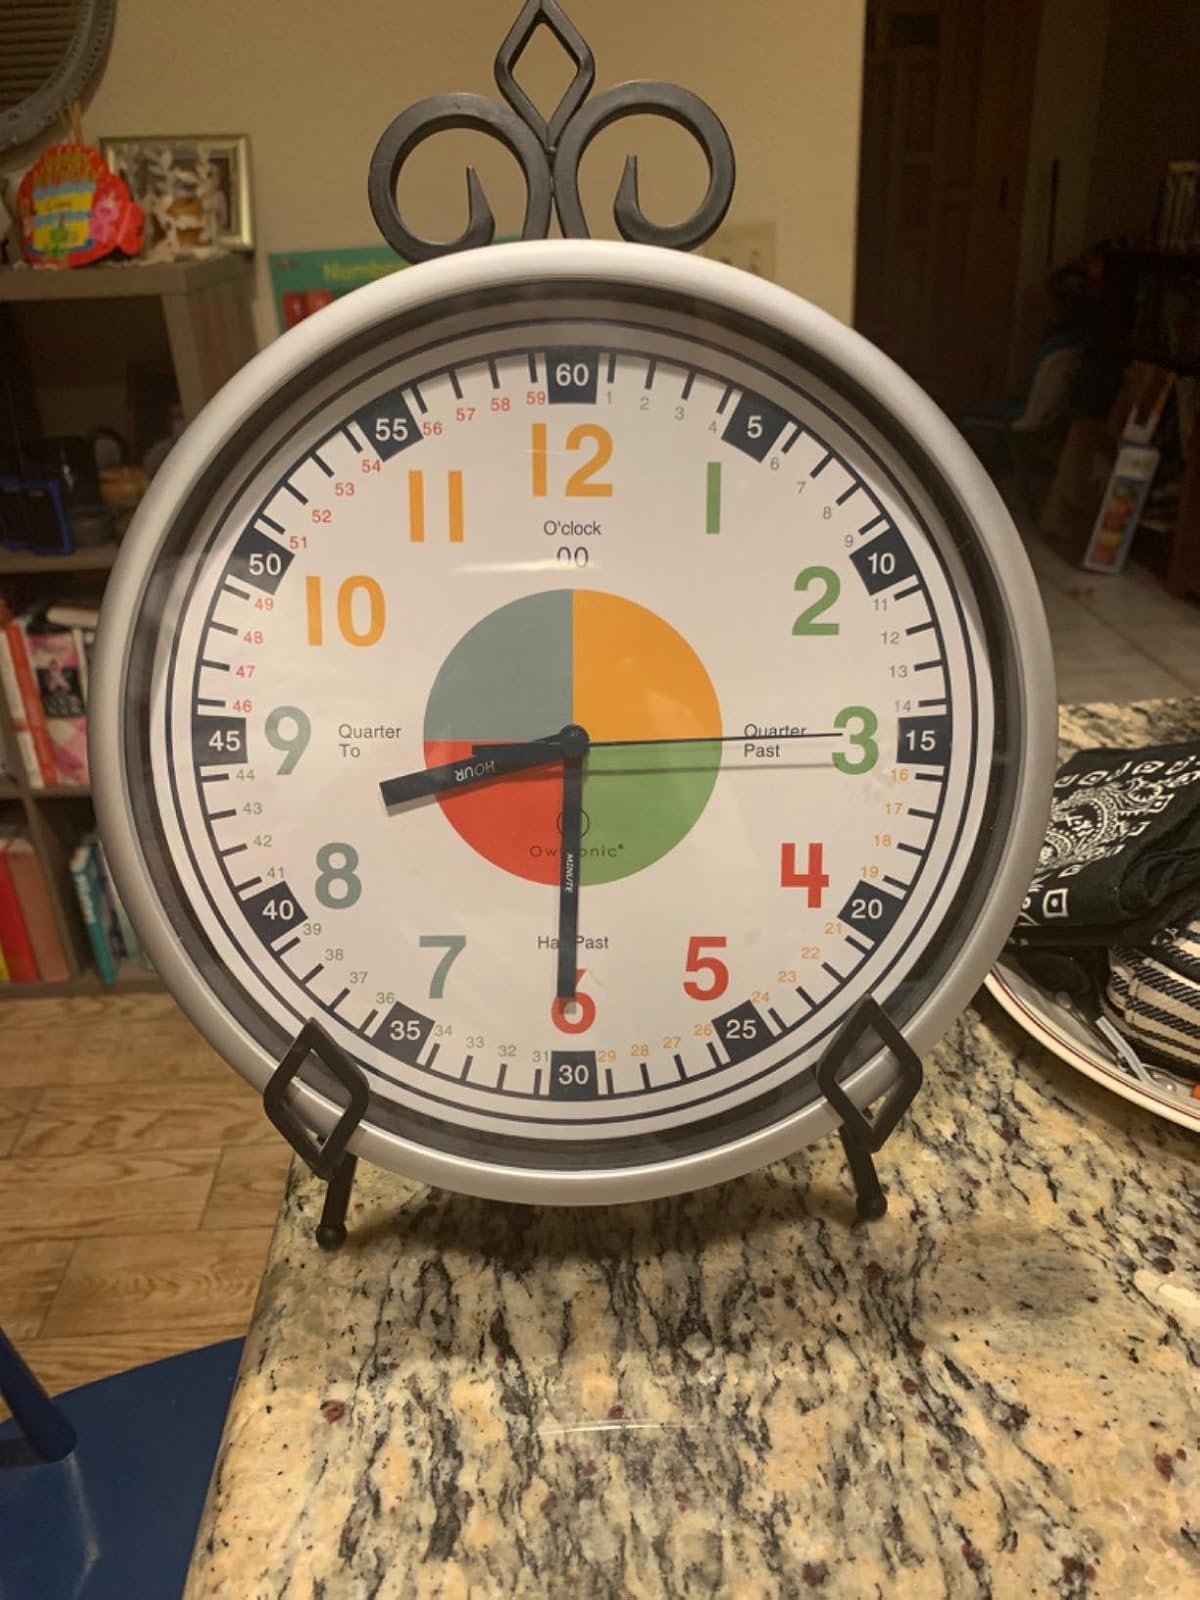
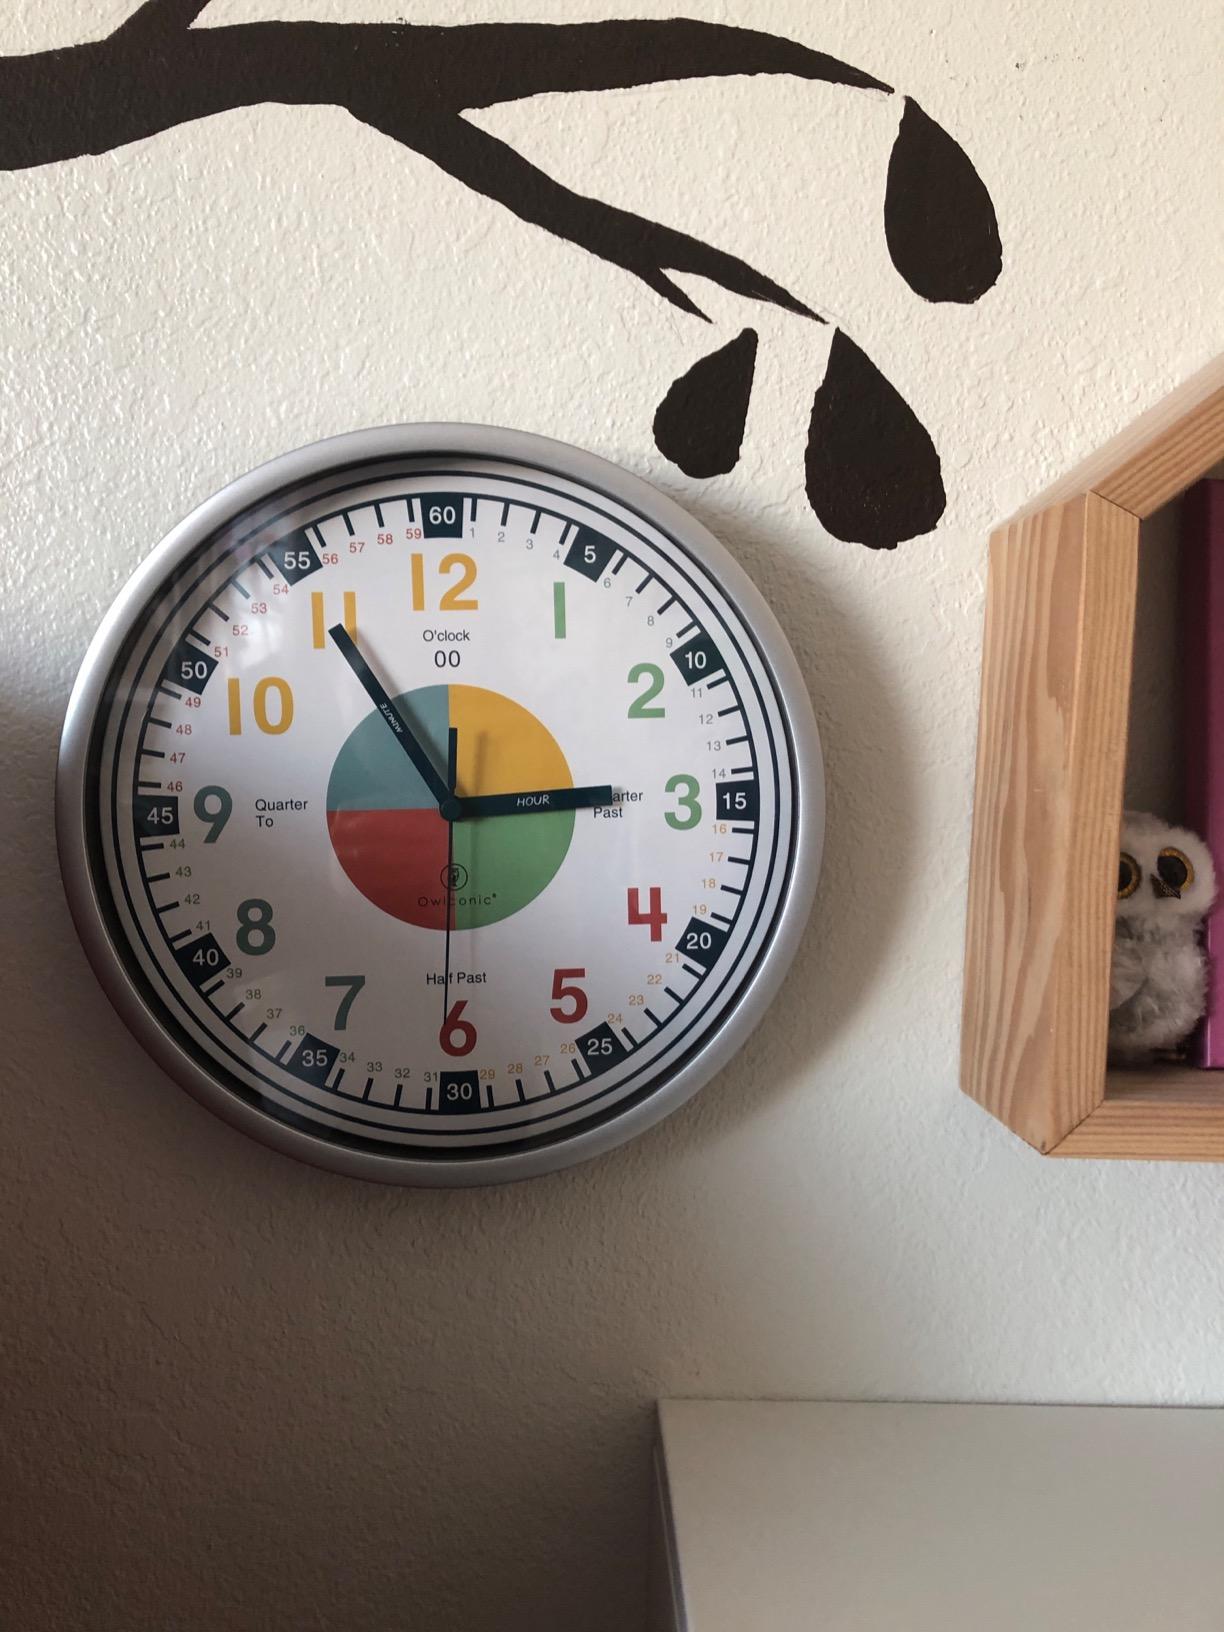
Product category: clock
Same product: yes